Matt Busby

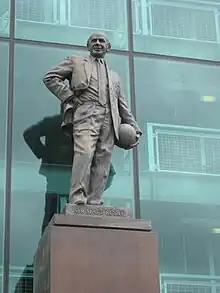
A statue of Sir Matt Busby in front of Old Trafford stadium

The biggest success of his career came on 29 May 1968 when the team won the European Cup. He retired as manager at the end of the following season, having announced his intention to do so on 14 January 1969, but remained at the club as a director, handing over managerial duties to trainer and former player Wilf McGuinness. When McGuinness was sacked in December 1970, Busby returned to the manager's seat on an interim basis until a new permanent appointment was made after the end of the season. The job went to Frank O'Farrell in June 1971 after United were unsuccessful in approaching Jock Stein and Don Revie.